Bonaventure Lüthen

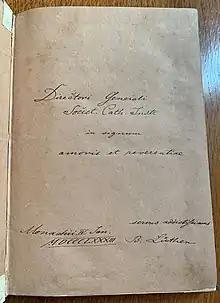
An inscription written by Father Lüthen in a bound edition of "Der Missionär" (1883)

In 1881, Father Bernard met Father John Baptist Jordan, a priest who dreamed of establishing a new movement of priests, professed religious, and lay men and women of different parts of society who could "give Christ back to the people." Although he did not initially feel drawn to Jordan's movement, he came to see that his vocation was to become part of what would become the Apostolic Teaching Society and, later, the Society of the Divine Savior. A few months after meeting Father Jordan, Father Bernard prepared the first edition of "Der Missionär", a magazine for priests and lay Catholics.